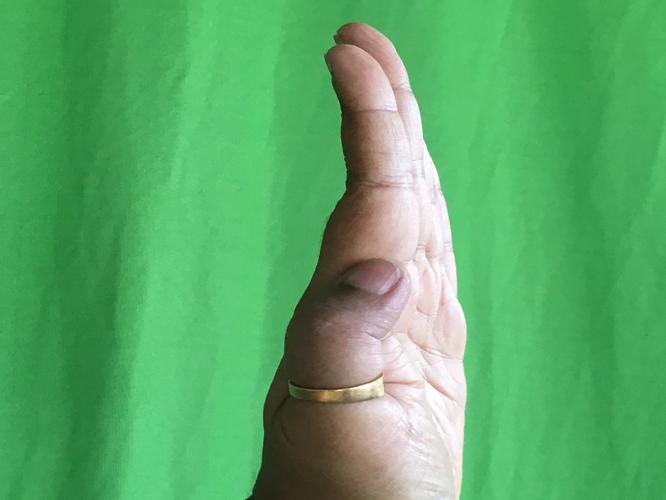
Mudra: Pathaka
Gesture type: single_hand